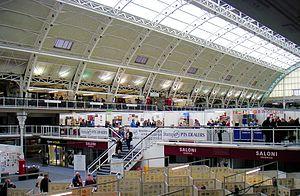
Une exposition philatélique désigne l'endroit et le moment où des collections de timbres sont présentées au public de façon temporaire.